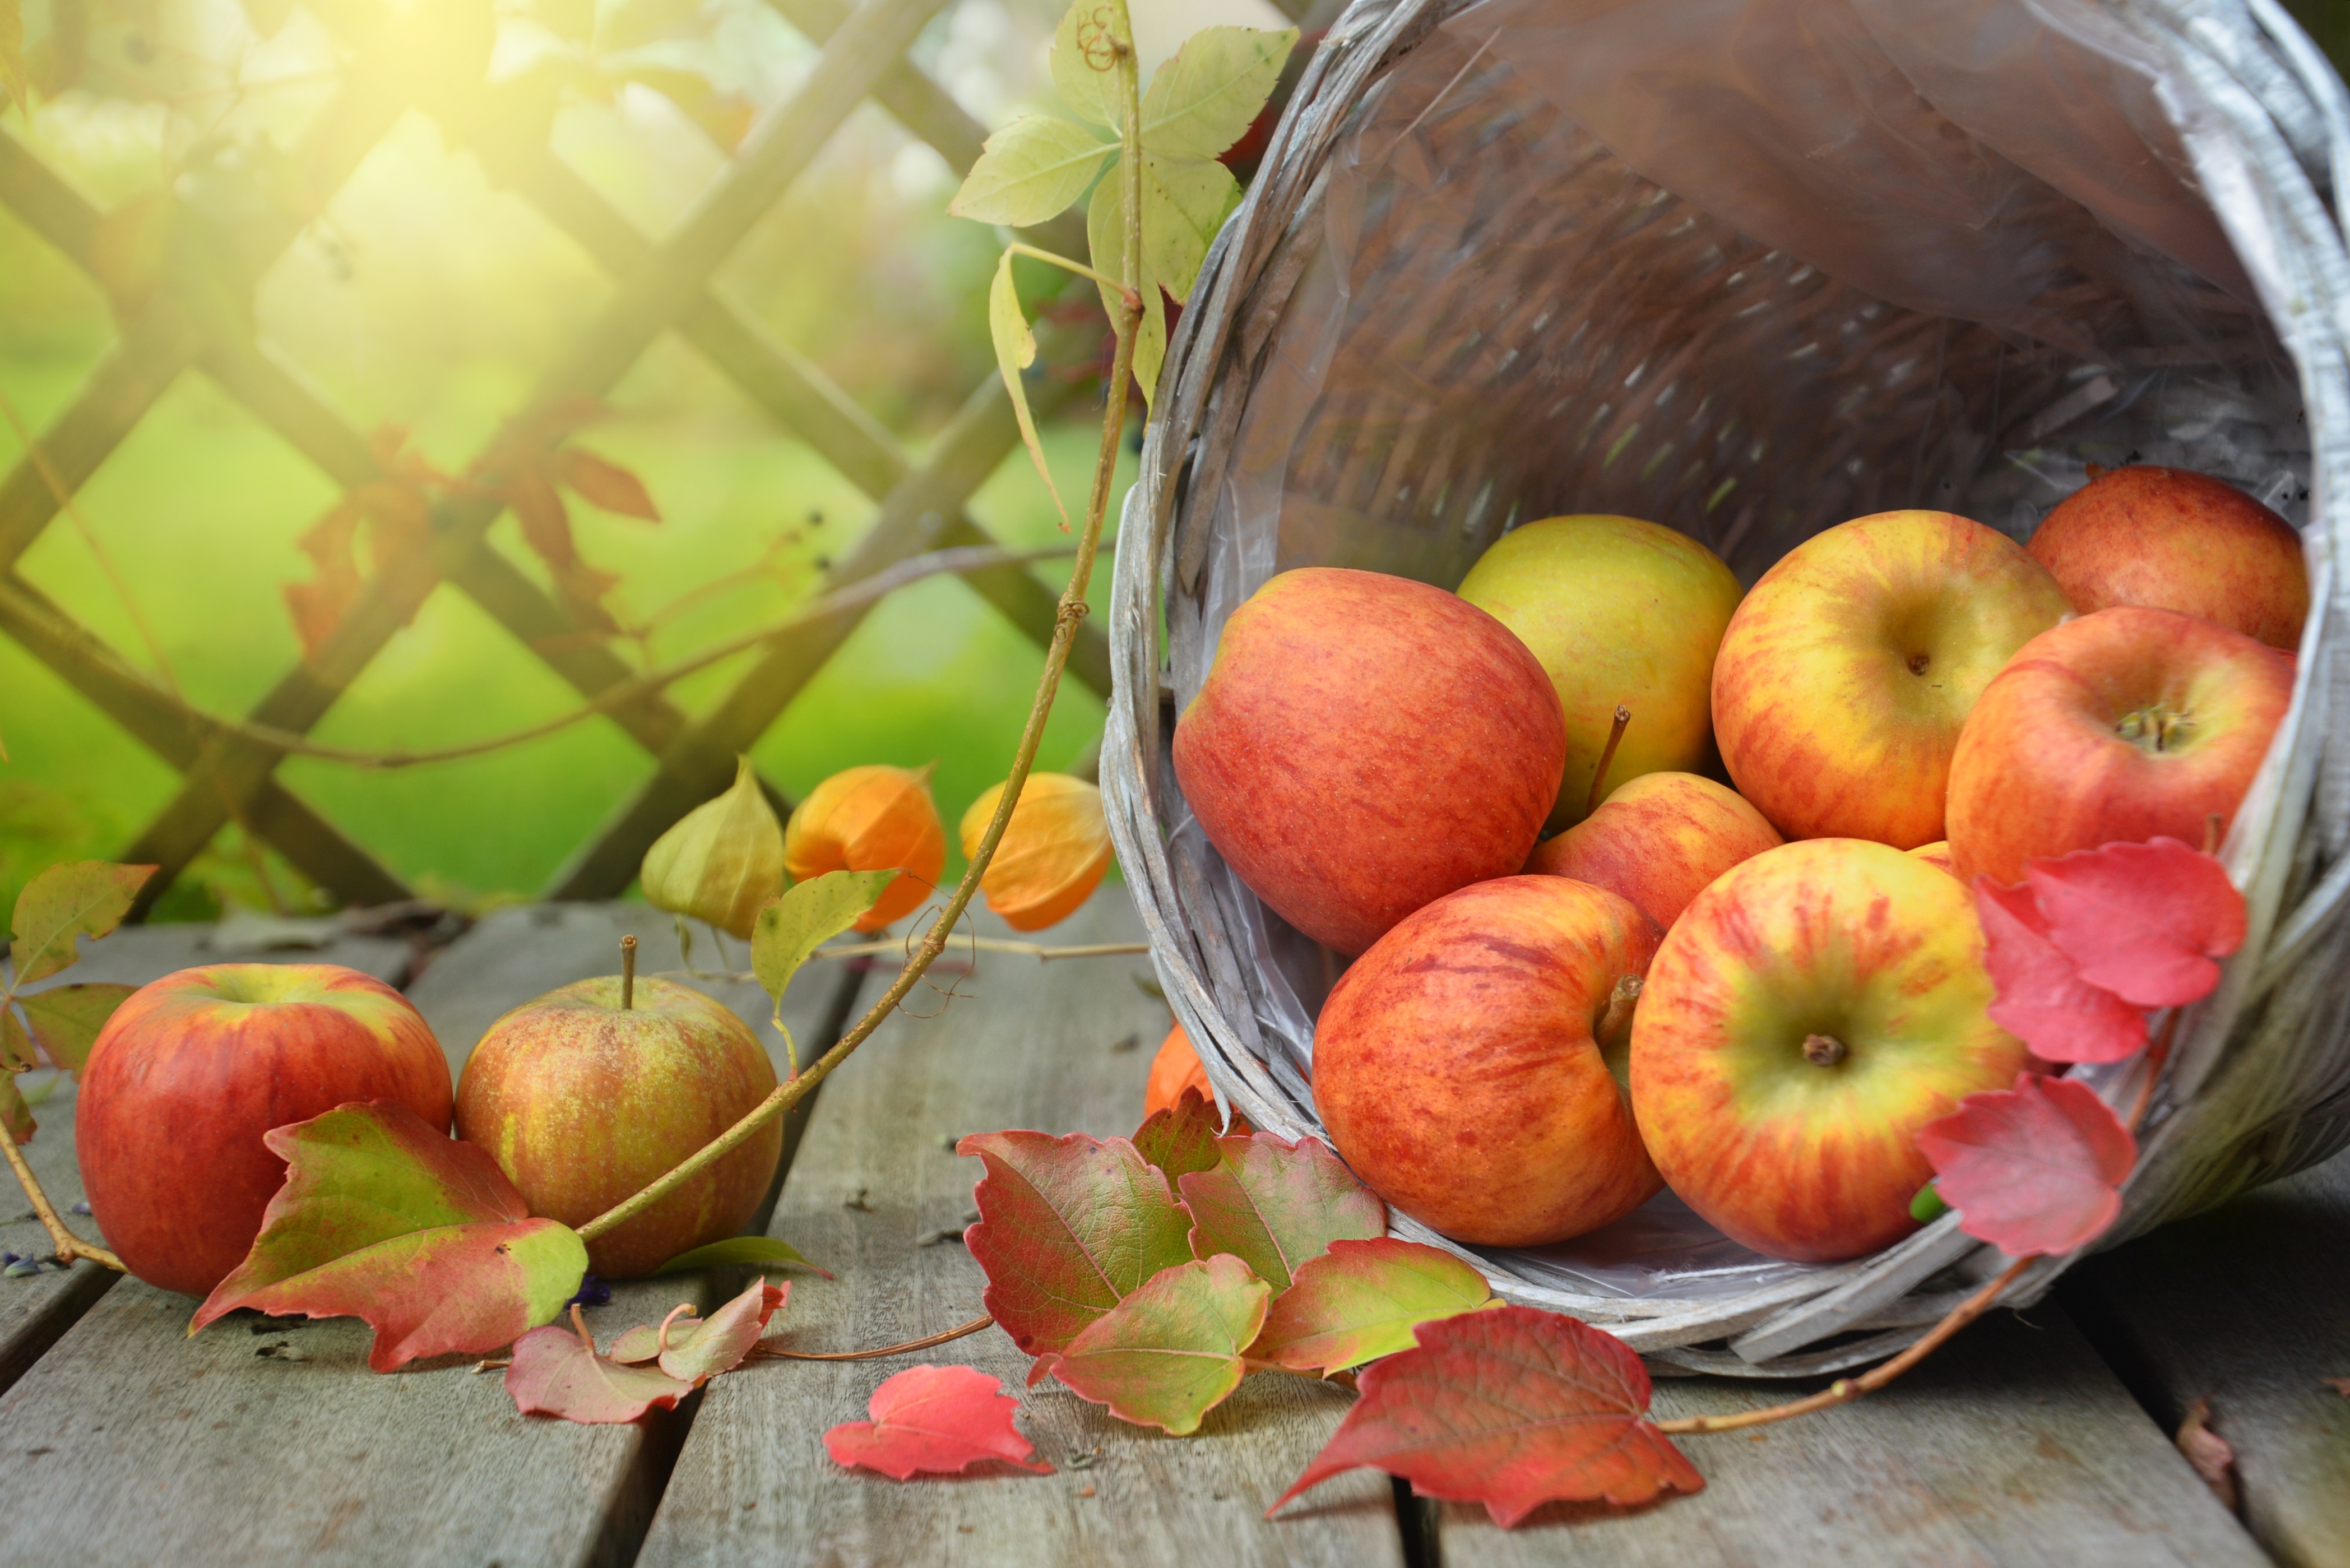
apple, nature, plant, fruit, leaf, food, harvest, produce, autumn, basket, still life, painting, flowering plant, rose family, still life photography, land plant